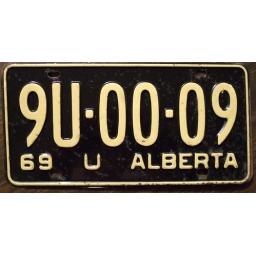
Alberta Urban Commercial plates started at 9U-00-01. This plate was the ninth Urban Commercial plate issued in 1969.